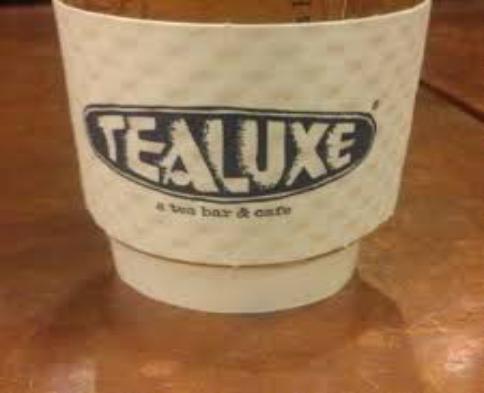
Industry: Food